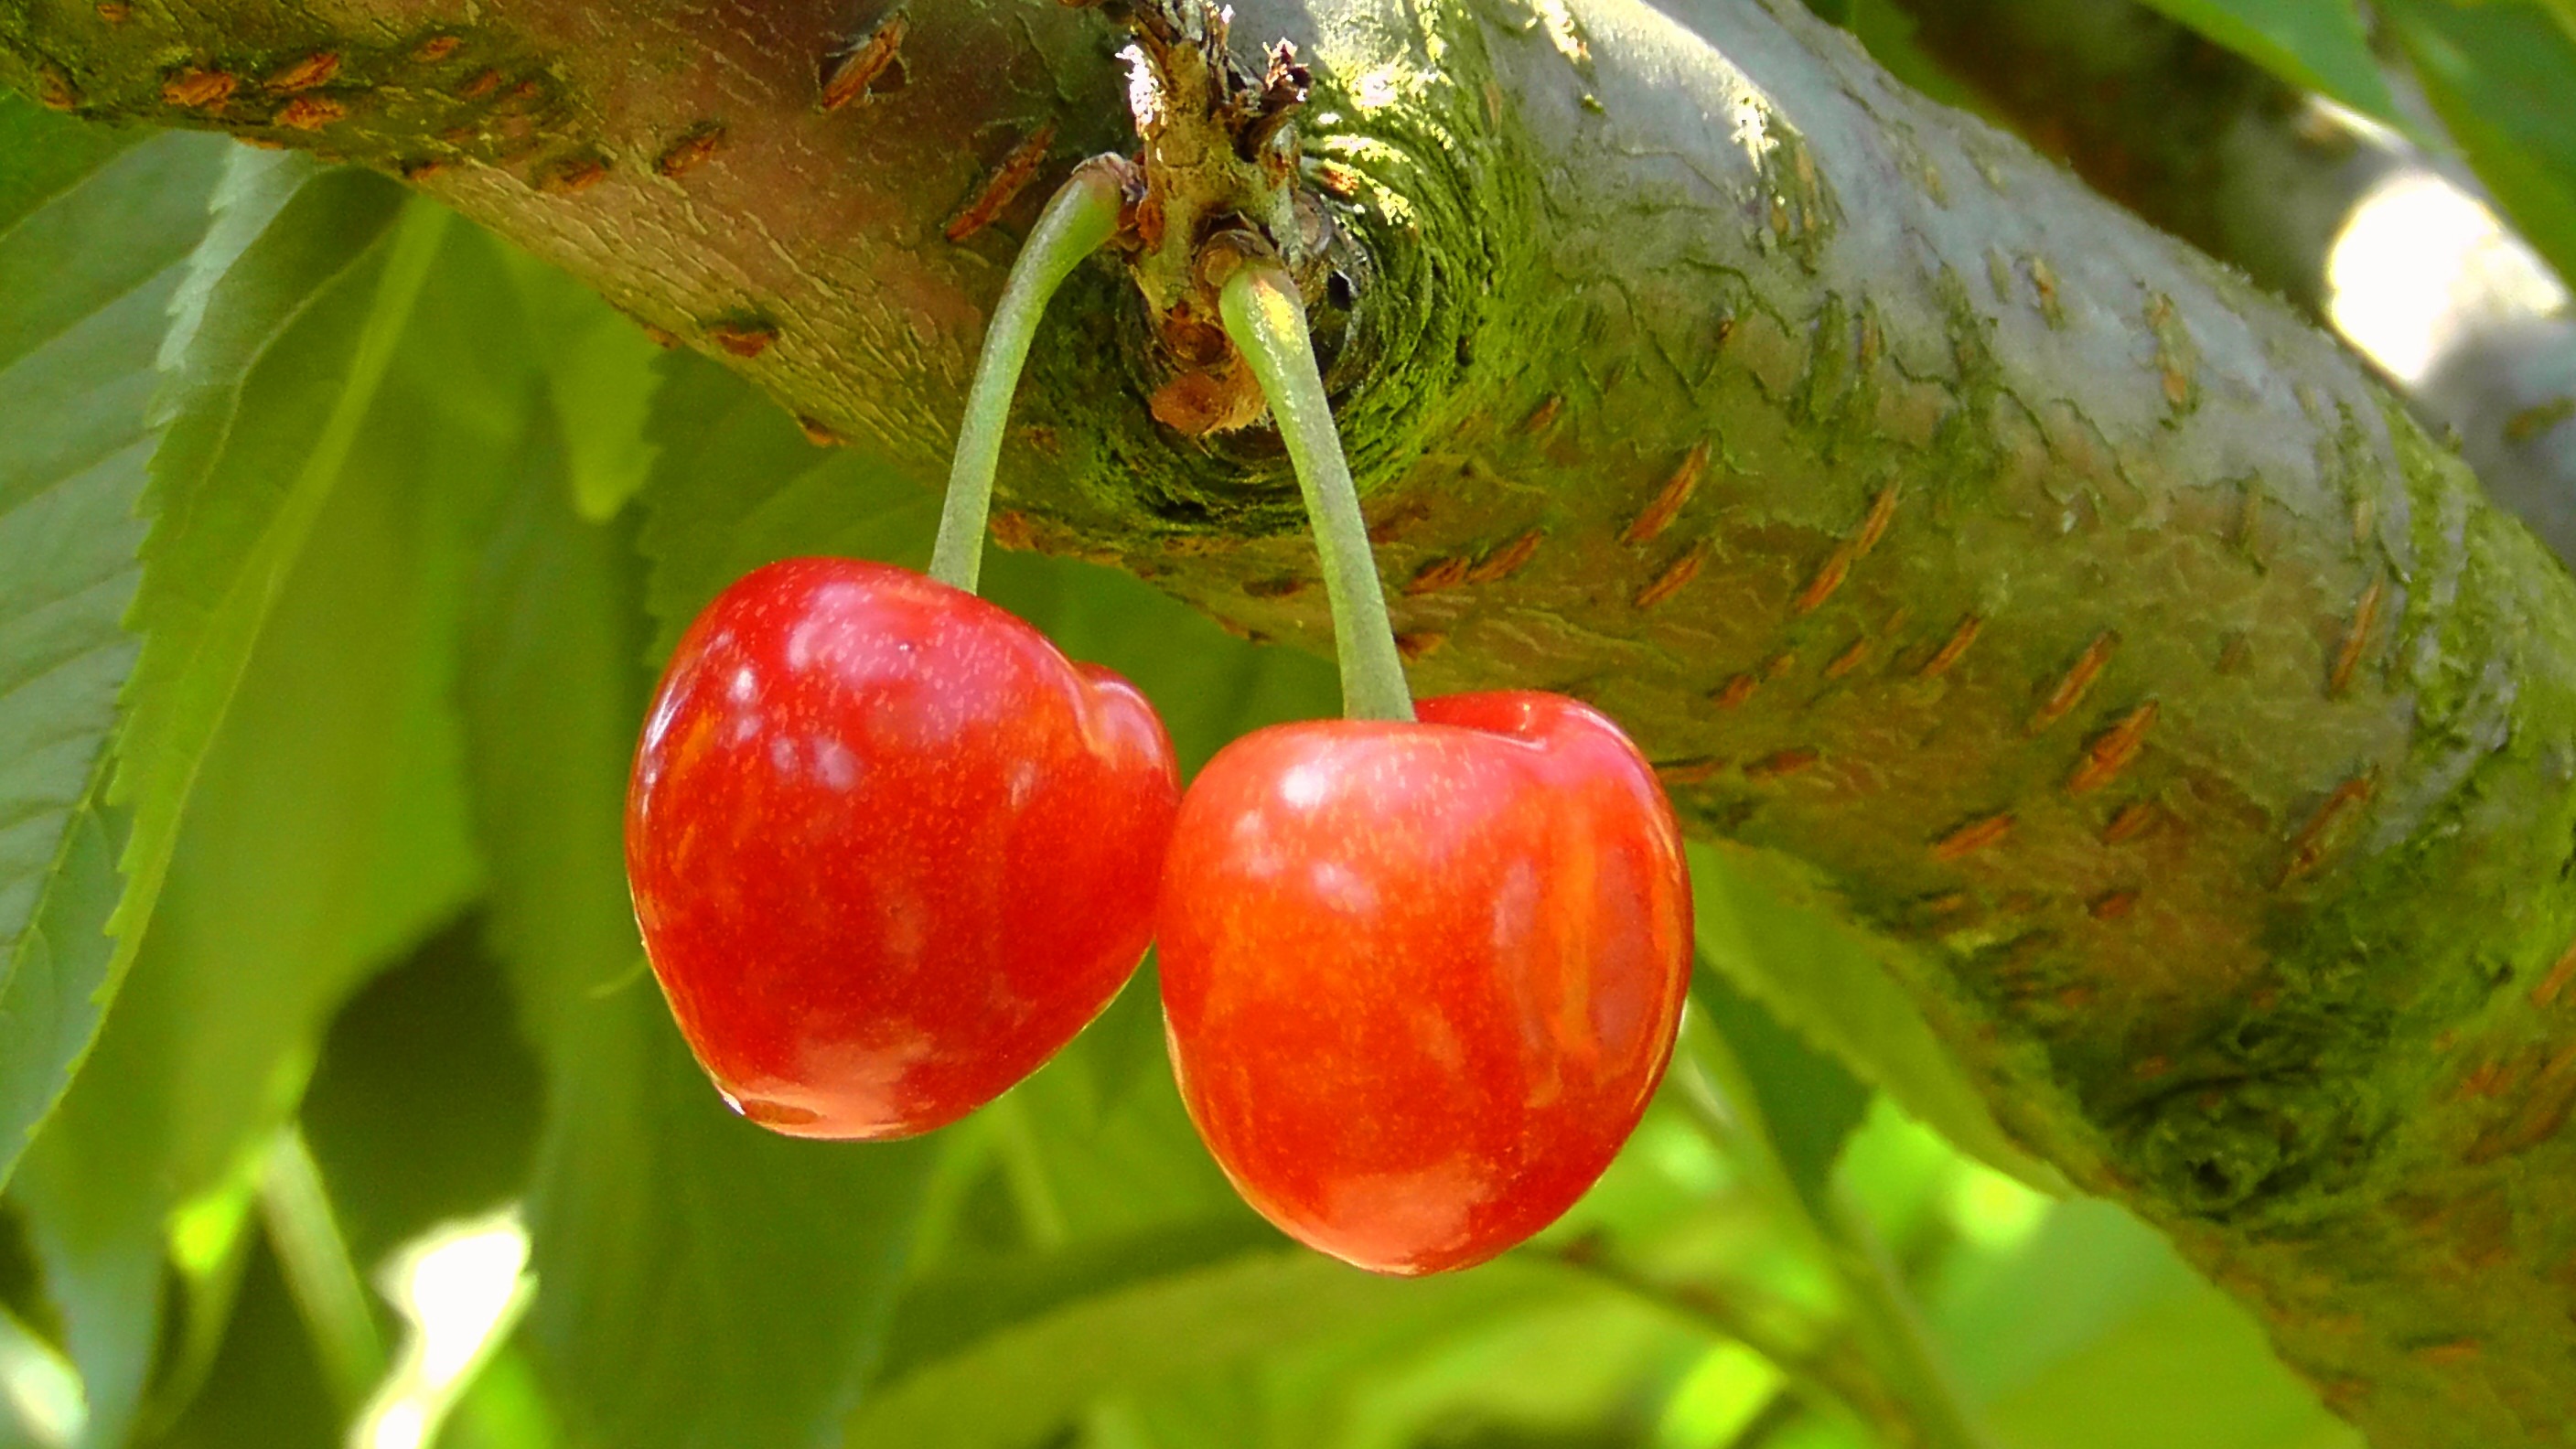
tree, nature, branch, plant, fruit, sweet, flower, summer, food, red, produce, vegetable, two, healthy, flora, peppers, fruit tree, pair, bing, cherry, cherries, flowering plant, fruity, sweet cherry, land plant, the fruits of the